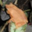
Label: frog